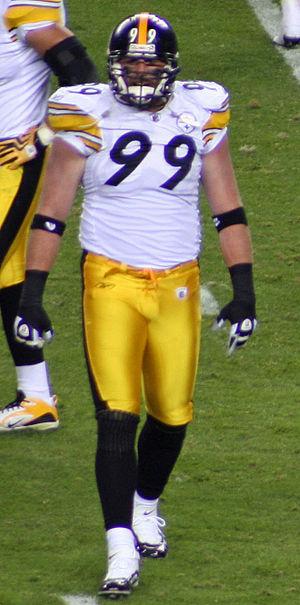
Brett Keisel, né le 19 septembre 1978, est un joueur professionnel de football américain au poste de defensive end. Sélectionné par les Steelers de Pittsburgh au 7ᵉ tour de la draft 2002 de la NFL, il y joue pendant 12 saisons jusqu'en 2014. Il a auparavant joué au niveau universitaire chez les Cougars de BYU.